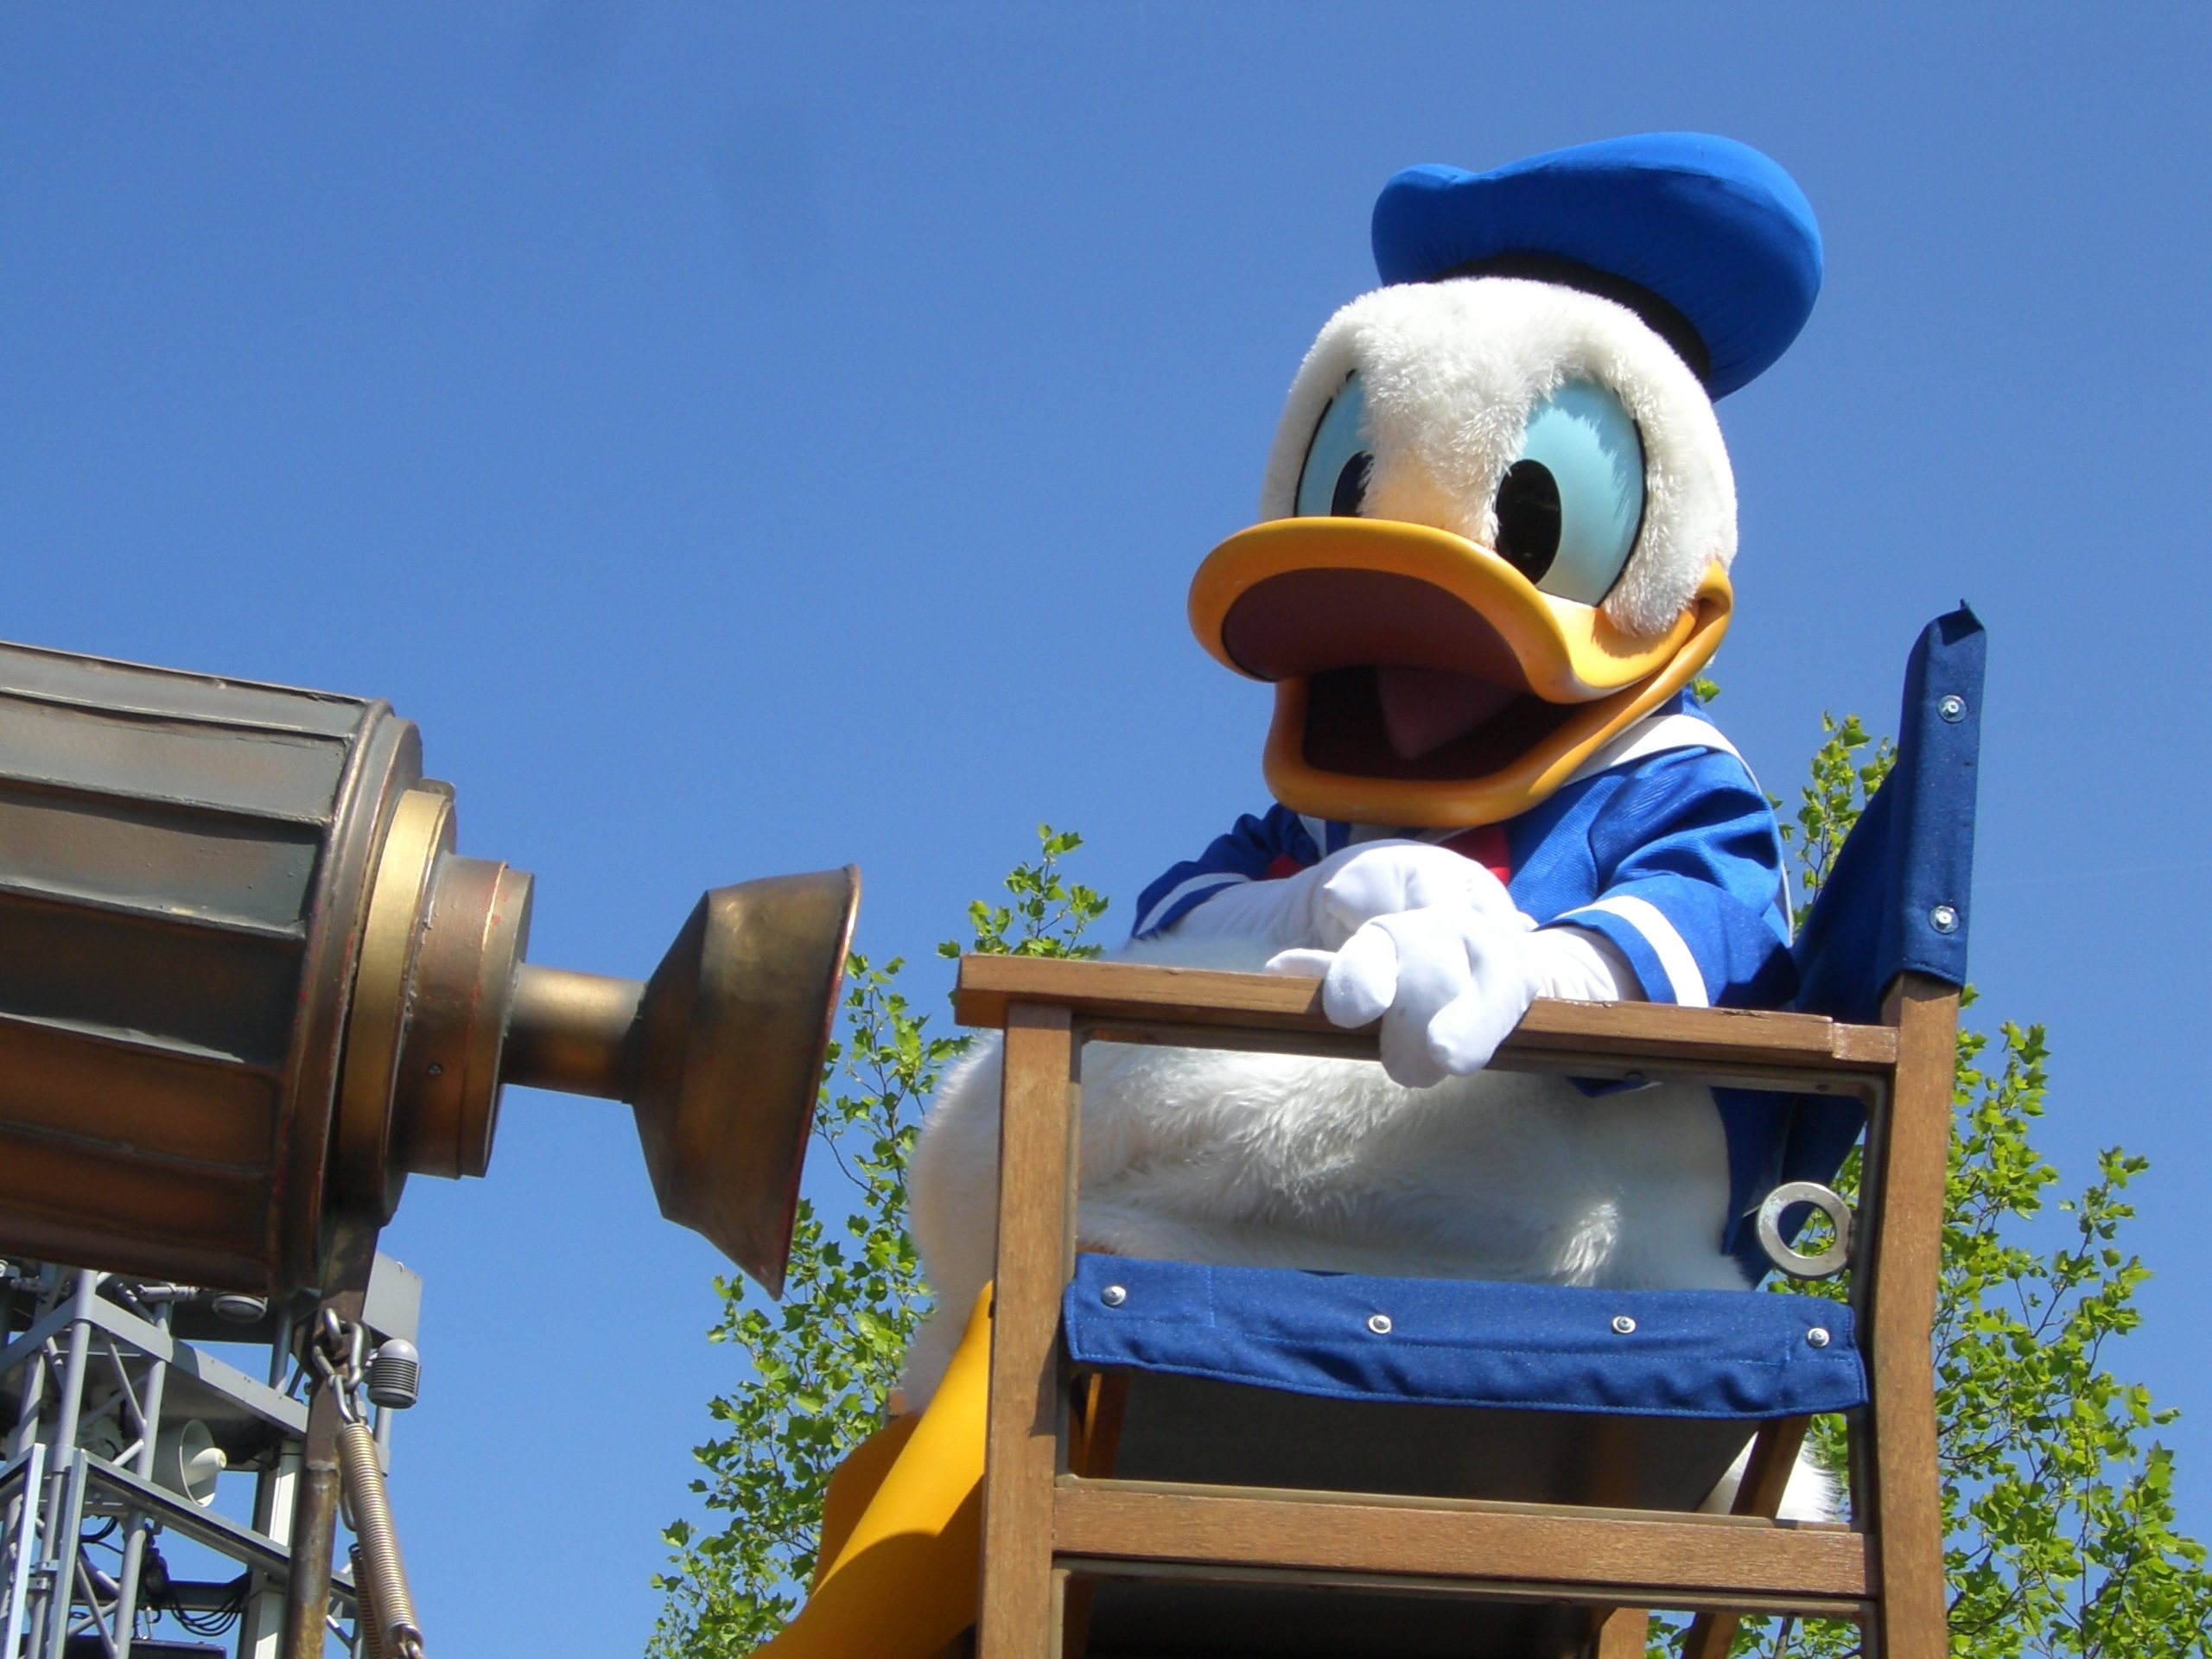
paris, amusement park, blue, parade, playground, disneyland, theme, disneyland paris, donald duck, disney parade